SkyWest Airlines

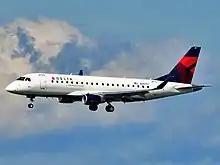
Embraer 175, owned and operated by SkyWest for Delta Connection

On September 6, 2017, SkyWest Airlines reported that it has entered into aircraft purchase agreements and capacity purchase agreements to acquire and fly 15 new aircraft with Delta Air Lines and 10 new aircraft with Alaska Airlines. Of the 25 aircraft, 15 Embraer 175SC aircraft will fly under an agreement with Delta in a 70-seat configuration. The Embraer 175SC is built on the same airframe as other Embraer 175 aircraft and can be retrofitted to 76 seats in the future. The agreement with Alaska includes 10 Embraer 175 aircraft which will be configured with 76 seats, similar to aircraft SkyWest has previously placed into service with Alaska. Expected delivery dates of the 25 aircraft run from March 2018 through the end of 2018.